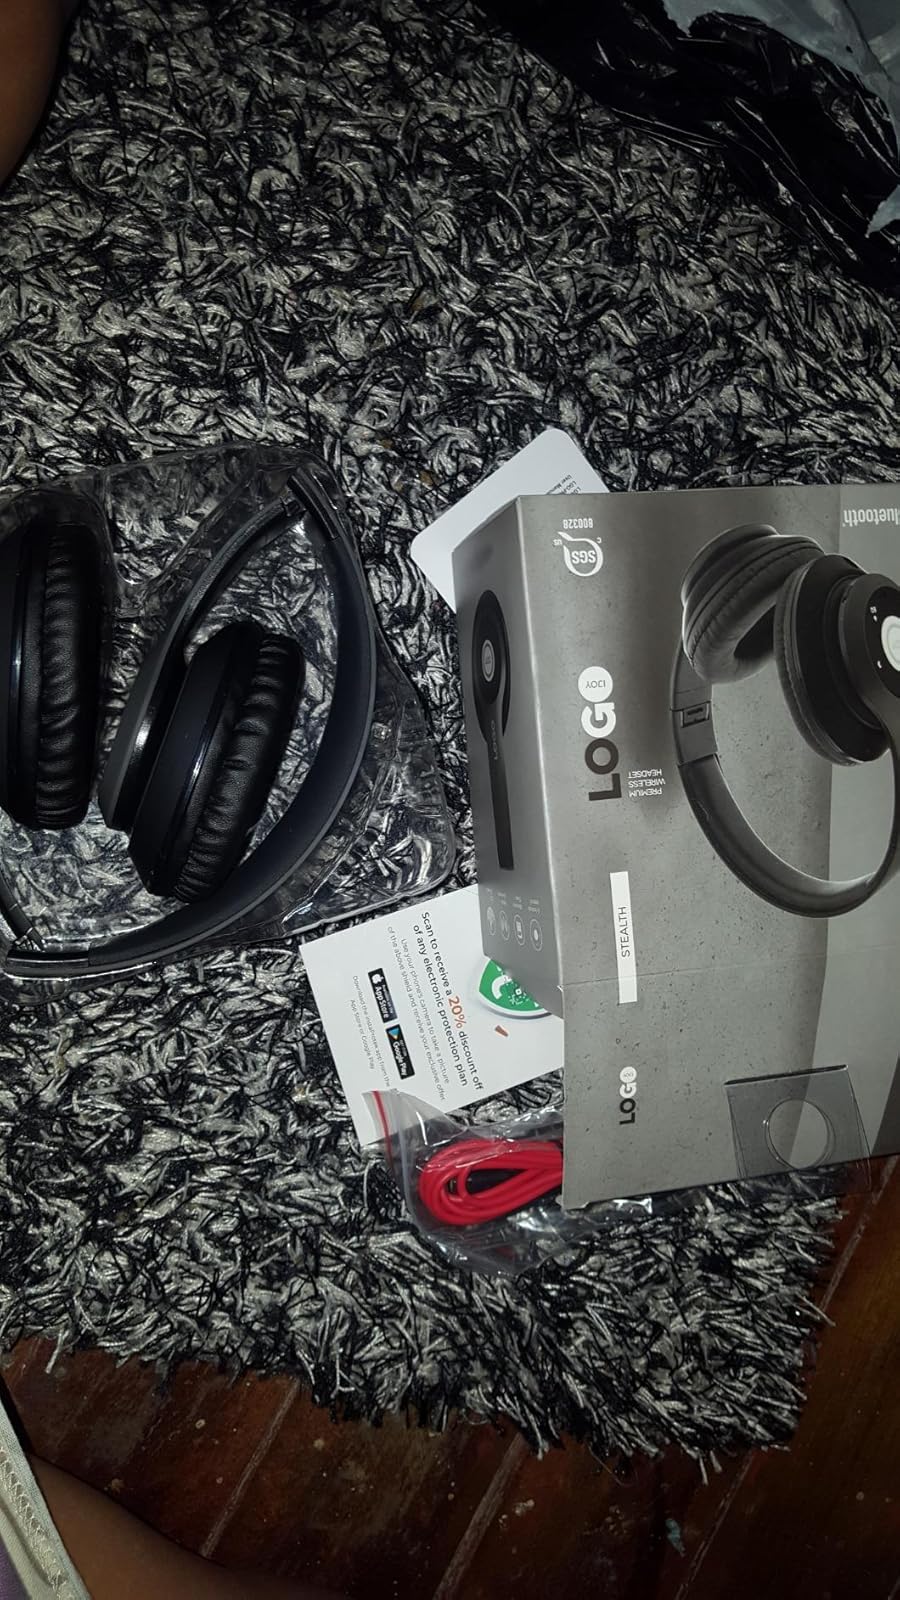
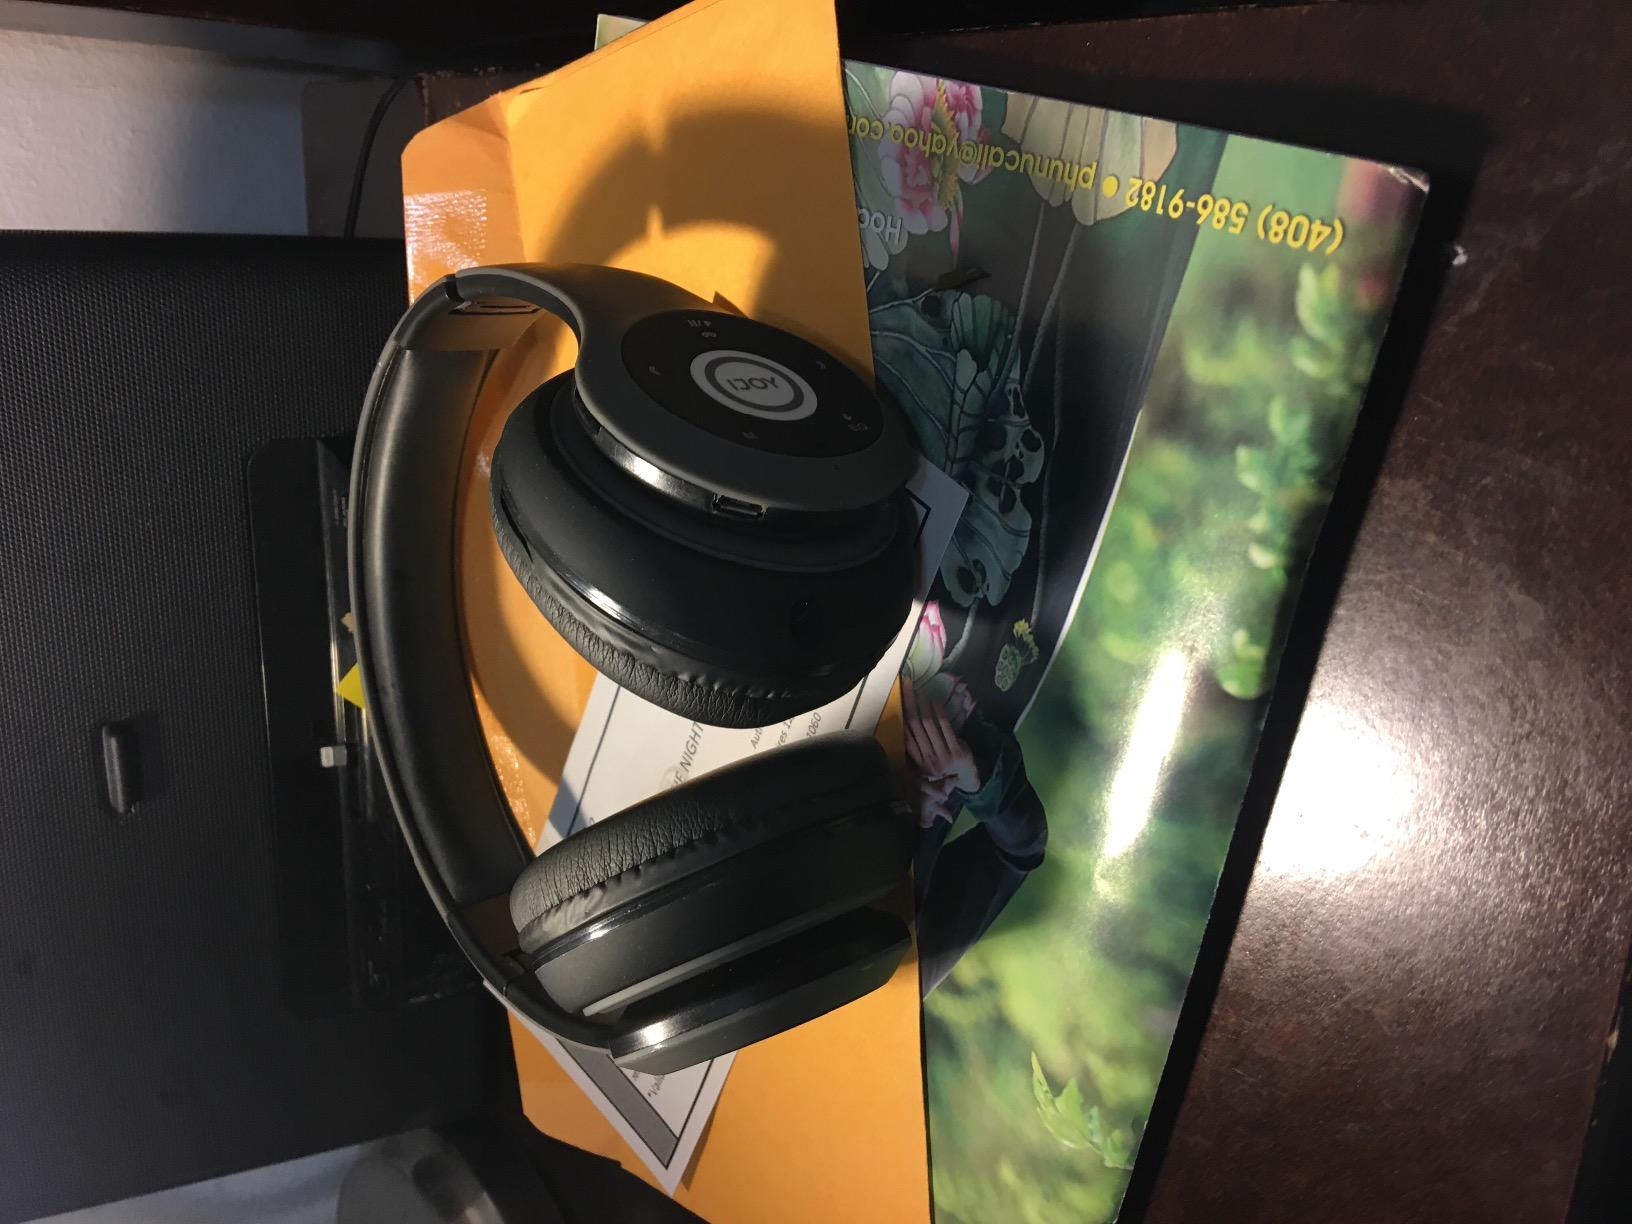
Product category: headphones
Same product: yes